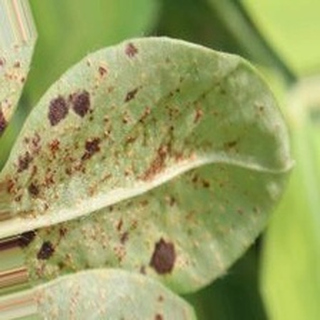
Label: groundnut_rust